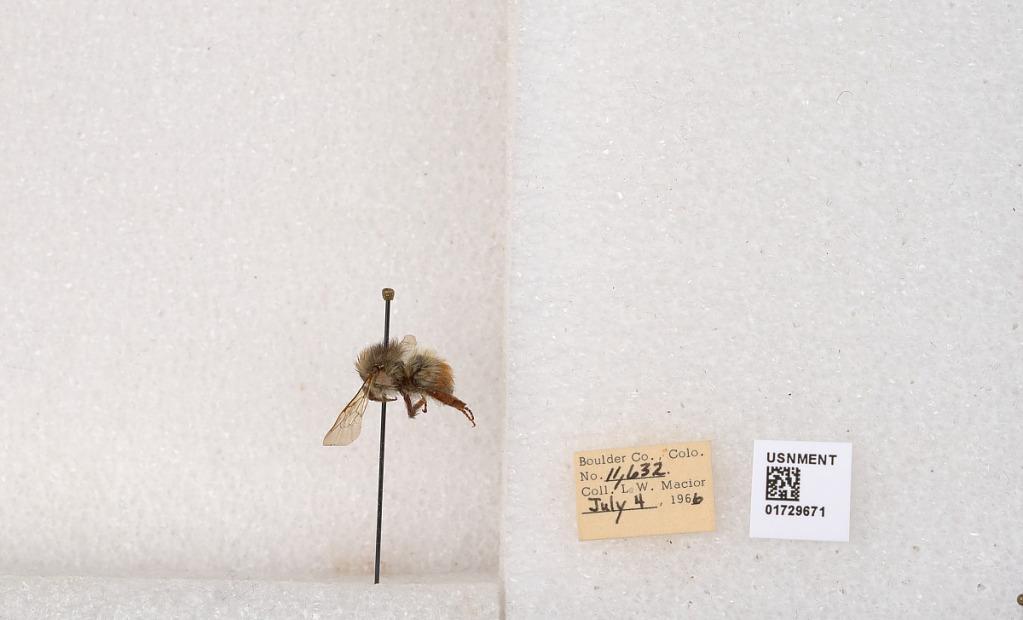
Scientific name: Bombus flavifrons Cresson
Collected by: L. Macior
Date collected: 1966-7-4
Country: United States
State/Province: Colorado
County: Boulder
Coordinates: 40.0925, -105.358